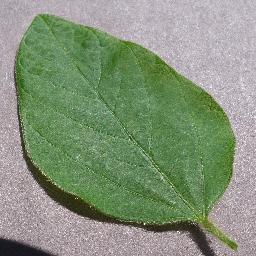
Label: Soybean___healthy